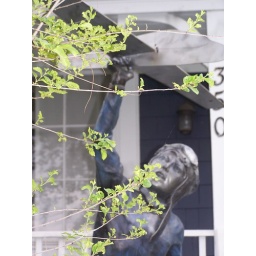
Photo of boy playing with toy airplane in Long Grove, IL